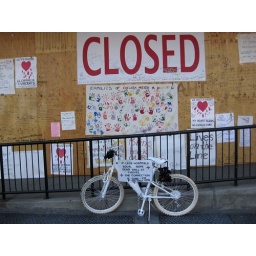
The bike was left, but the entire wall was white washed by the time I returned a few days later.